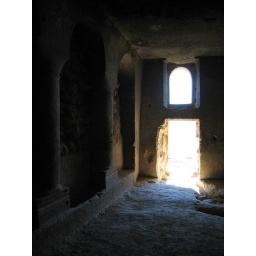
Cappadocia, Cavusin. This church is built into the site of that rock &amp;quot;castle&amp;quot; in the last few pics.